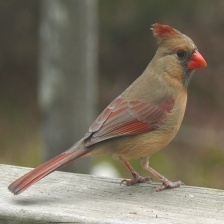
Species: NORTHERN CARDINAL
Scientific name: CARDINALIS CARDINALIS